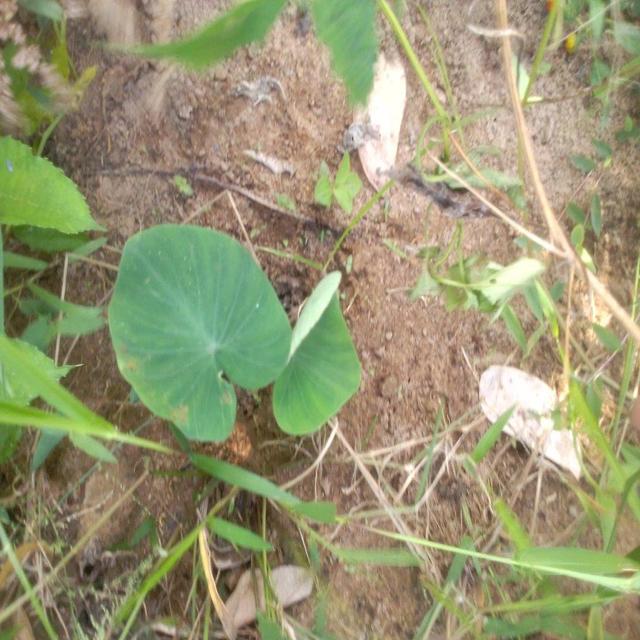
Label: Early_Blight